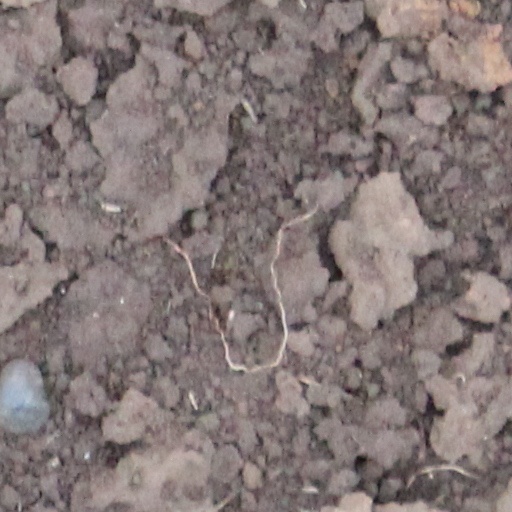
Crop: wheat